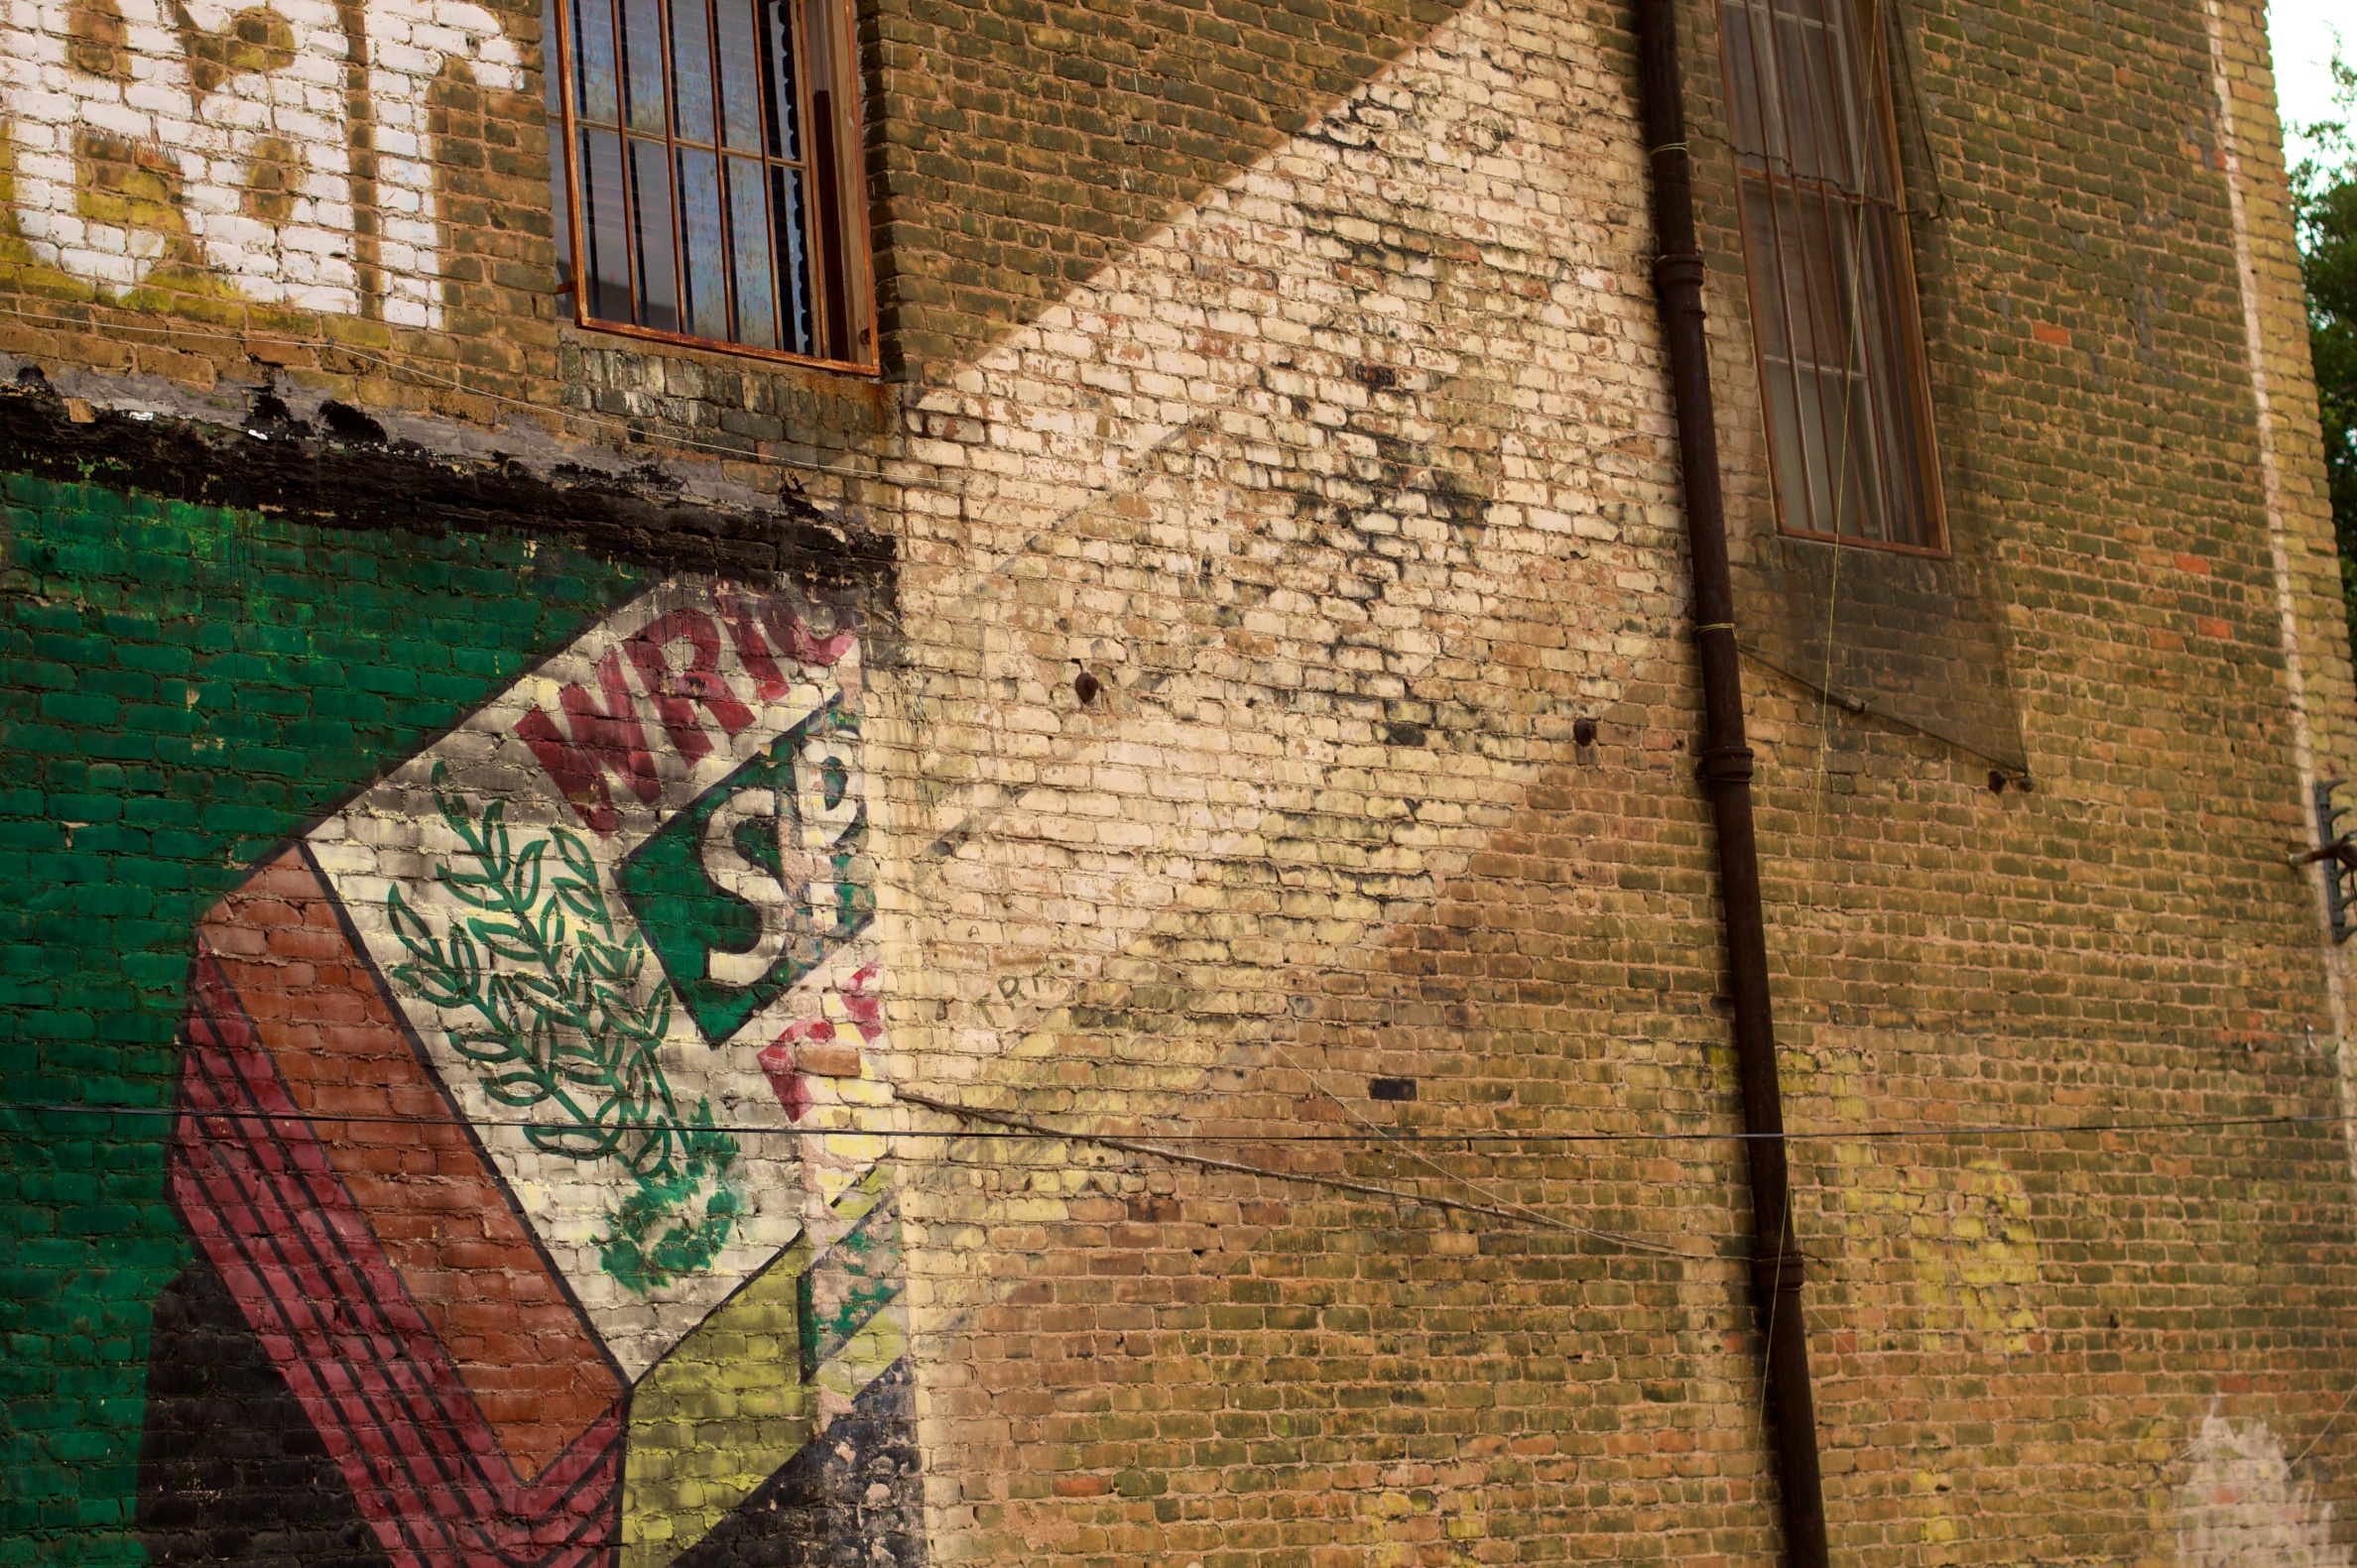
wood, wall, brick, art, brickwork, urban area, ancient history